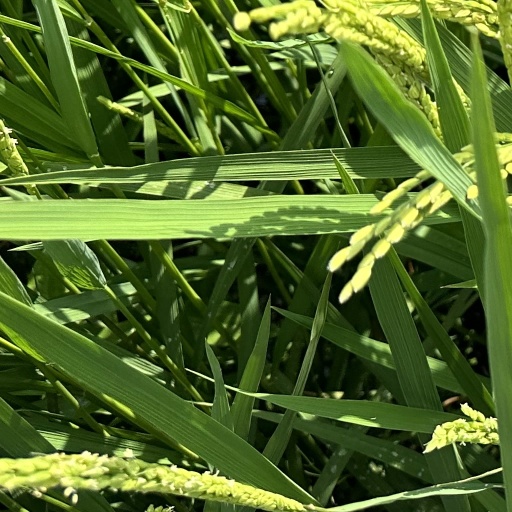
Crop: rice